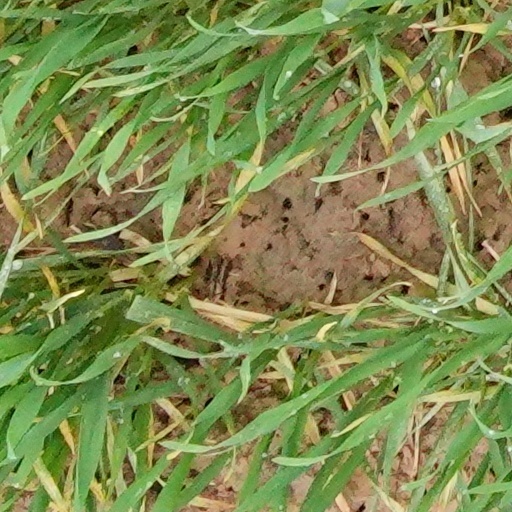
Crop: wheat